Plaxton

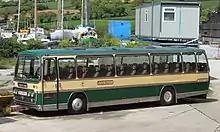
Preserved Plaxton Panorama Elite bodied AEC Reliance in June 2013

The Plaxton coach range which appeared at the 1964 Commercial Motor Show had been extensively revised with assistance from the Ogle design consultancy. Waistrails were virtually straight, and rooflines distinctly shallower. On the new Panorama (later to become Panorama I), a wide chrome trim band wrapped around the front and encompassed the first window bay on either side. The trim then swept upwards to the roof line and neatly terminated on the air scoop at the roof line. The window pillar on the first bay was noticeably thicker than the others and gave the impression of size that managed to enhance the appearance of the whole vehicle. The front grill was revised and basically split in two horizontally. Twin headlights were on each side of a panel that contained ventilation louvres at the top with the lower part being the actual grill that spanned the width of the vehicle. This grill was to become standard with little change until the Supreme IV of 1978. Again a bit of a Plaxton that was instantly recognisable and a familiar sight throughout Britain. The rear featured two large 9" circular rear lights each side arranged vertically, and the entrance door was now the forward in-swinging type.